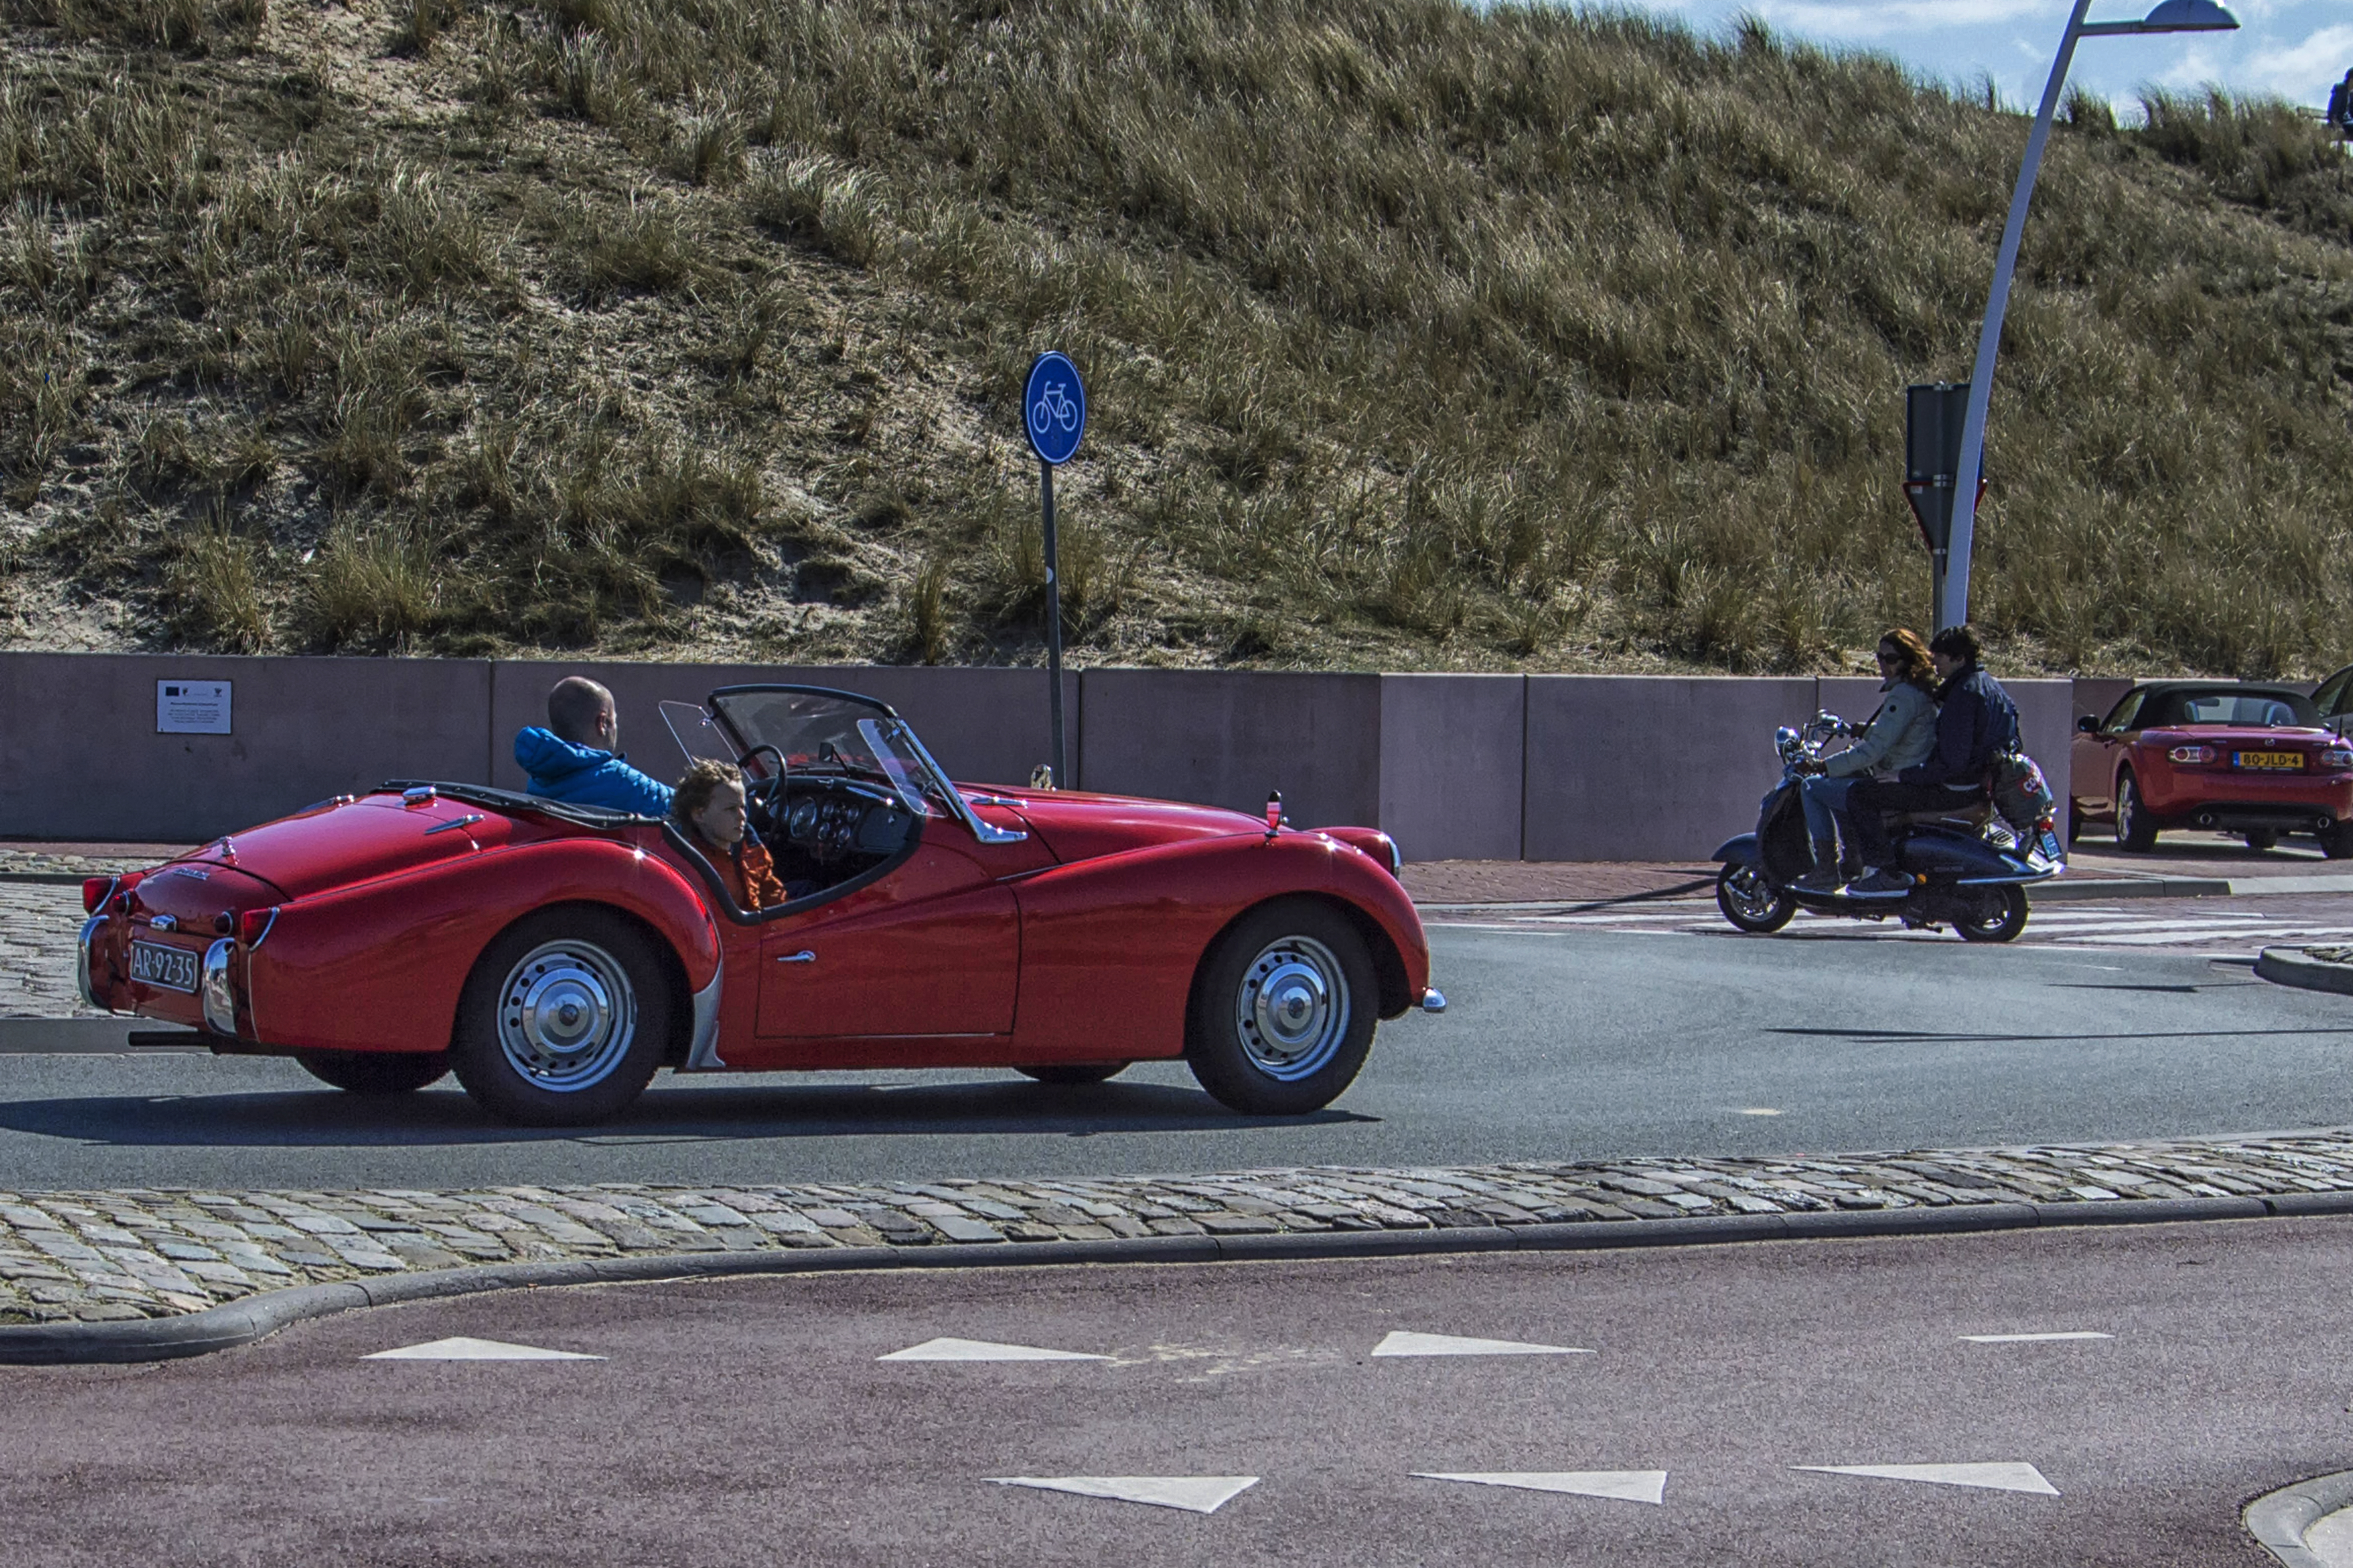
beach, sea, coast, water, outdoor, sky, car, photo, vehicle, auto, nikon, boulevard, sports car, vintage car, muscle car, race car, streetphotography, supercar, holland, nederland, scheveningen, denhaag, netherlands, dutch, outdoorphotography, picture, photograph, fotos, foto, sportscar, paulvandevelde, pdvandevelde, padagudaloma, dordrecht, nederlandinfotos, pvdvfotografie, pdvandeveldedordrecht, nederlandsefotografie, dutchphotogaraphy, totallydutch, fotografienederland, hollandsefotografie, fotografieholland, sportauto, straatfotografie, antique car, land vehicle, automobile make, automotive design